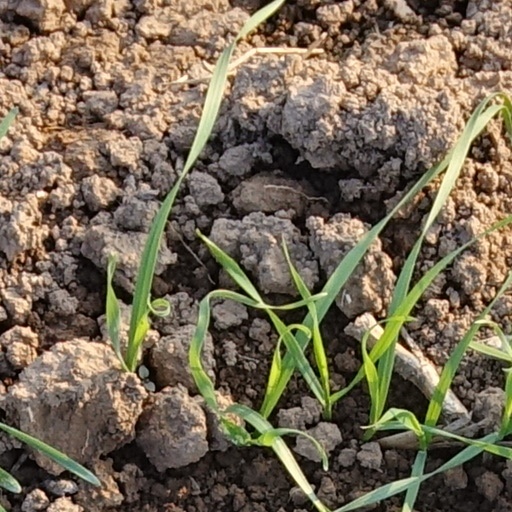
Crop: wheat